Adieu Godard

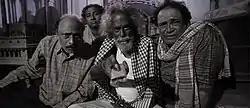
A still from 'Adieu GODARD'

In a rural Indian village, an elderly man who watches pornography with friends mistakenly gets a film by the French filmmaker Jean-Luc Godard. Fascinated, he becomes obsessed and plans a village film festival showing Godard's work.